Anushka Shetty

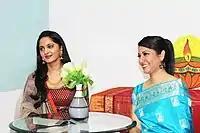
Shetty during TeachAids Awards Gala in Santa Clara, California in 2013

In 2009, Shetty first starred in the blockbuster hit, the fantasy film "Arundhati". In this heroine-centric film, she essayed two roles for the first time. "Idlebrain"s Jeevi wrote that she was "simply amazing in two roles" and that she did "exceptionally well with subtle yet impact creating performance," while "Rediff.com" claimed that she was "brilliant and breathtaking in parts," labelling "Arundhati" as "totally Anushka's film." "Sify" noted that she was "at her best with great performance" She went on to win the Nandi Special Jury Award and her first Filmfare Award for Best Actress – Telugu. Her next film was "Billa", a remake of the 2007 Tamil film of the same name. The film received mixed reviews, with "Rediff" stating "Anushka has a super-toned body and indulges in quite a bit of skin show" but had "nothing much to do," while "Sify" stated "Anushka was there to show her oomph and glamour which she has done full justice." Her final release in 2009 was her second Tamil feature film, the action masala film "Vettaikkaran" with actor Vijay and it received generally unfavourable reviews. "Rediff" said, "Anushka, fresh from her success with "Arundhathi", has been relegated to pretty bimbette again and appears conveniently during the romantic numbers of which "Oru Chinna Thamarai" takes the cake." and "Sify" said, "Anushka has nothing much to do and hence goes unnoticed."